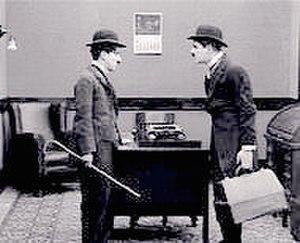
Lloyd Bacon est un acteur et réalisateur américain, né le 4 décembre 1889 à San José et mort le 15 novembre 1955 à Burbank. Réalisateur prolifique, il est l'auteur de plus de 100 films et a contribué à l'essor du cinéma parlant.